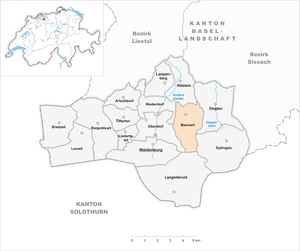
Bennwil est une commune suisse du canton de Bâle-Campagne, située dans le district de Waldenburg.